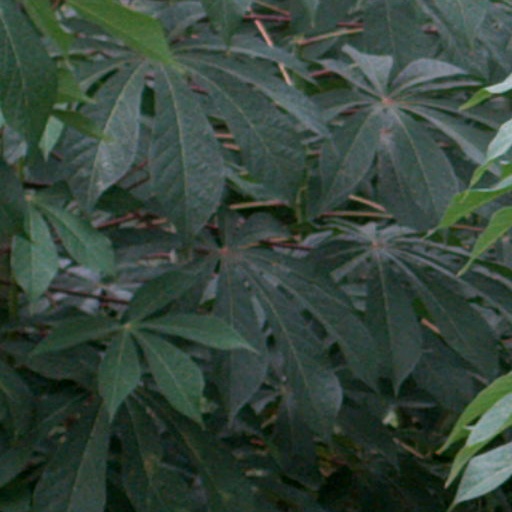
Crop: cassava